Banasura Sagar Dam

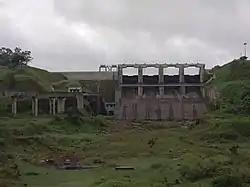
Spill way dam of Banasura sagar dam

Kuttiady Augmentation Spillway dam is a concrete dam with spillways for the Banasurasagar (kutyadi Augmentation) reservoir. The Spillway dam is part of the Kuttiyadi Augmentation Scheme which is located in Wayanad district. It aims at utilizing water of the Karamanthodu River, a tributary of Kabani River. The Scheme consists of a main dam known as Banasurasagar Dam an earth fill dam and a concrete gravity spillway dam and six saddle dams.